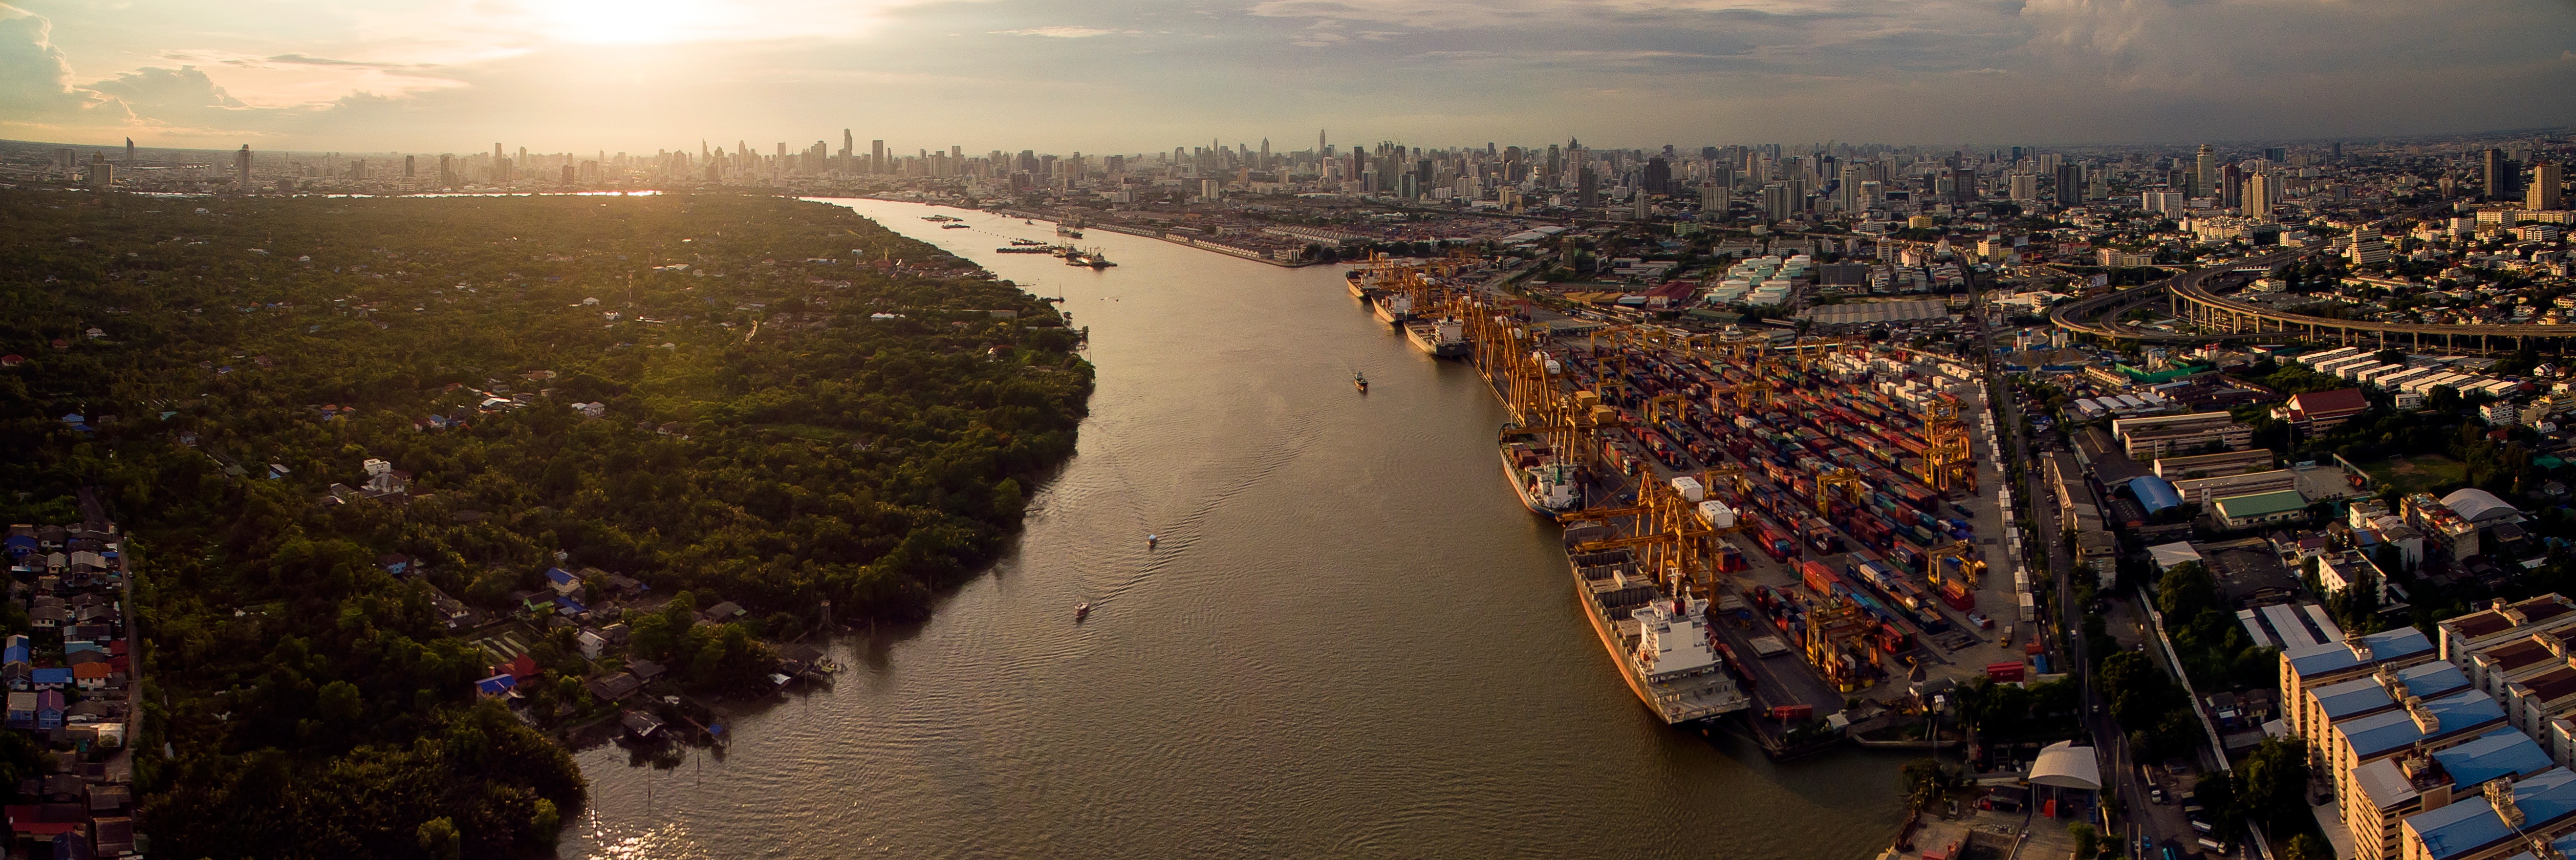
photography, city, river, cityscape, panorama, evening, tourism, waterway, aerial photography, human settlement